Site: brandenburg
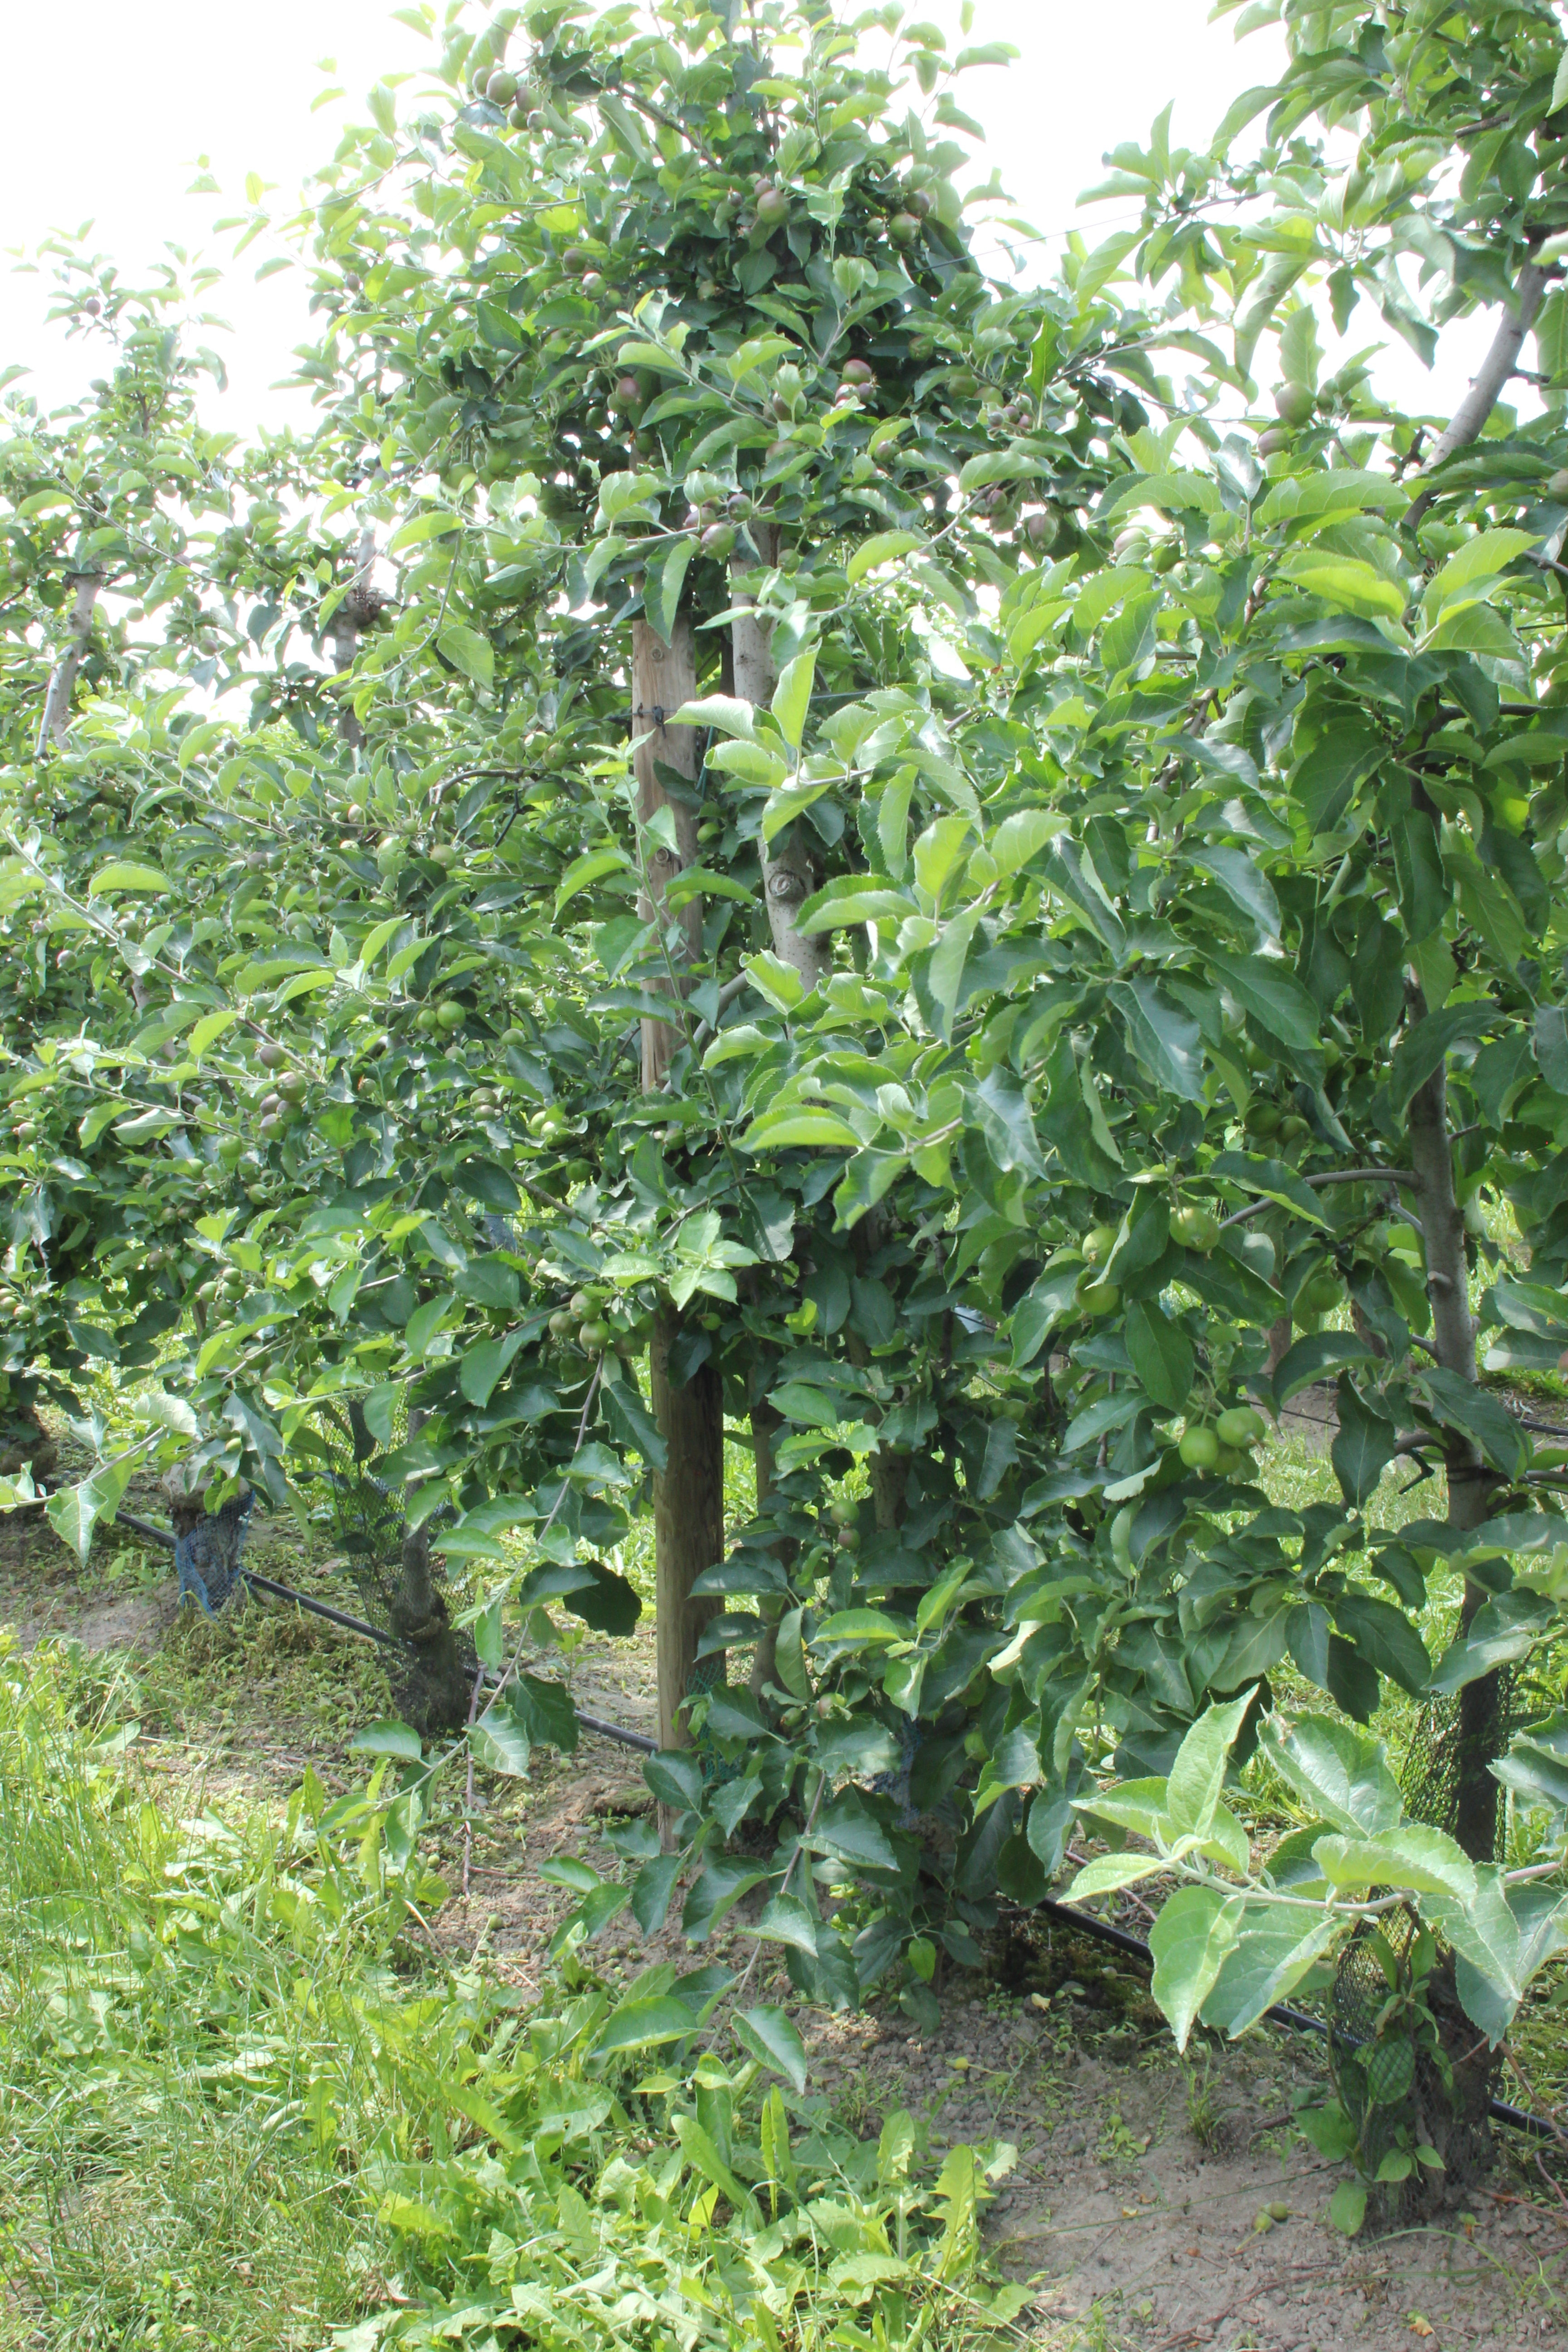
Growth stage (BBCH 73): Development of fruit